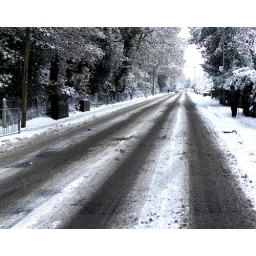
Brook Lane, our house in the middle of our street